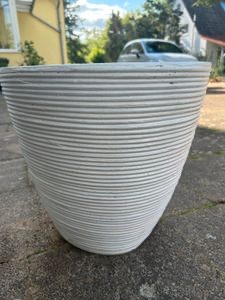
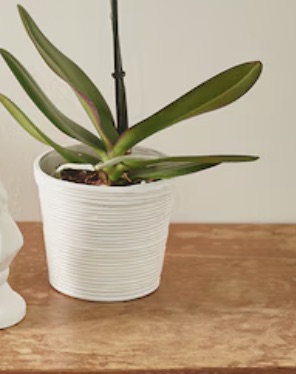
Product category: misc
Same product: yes